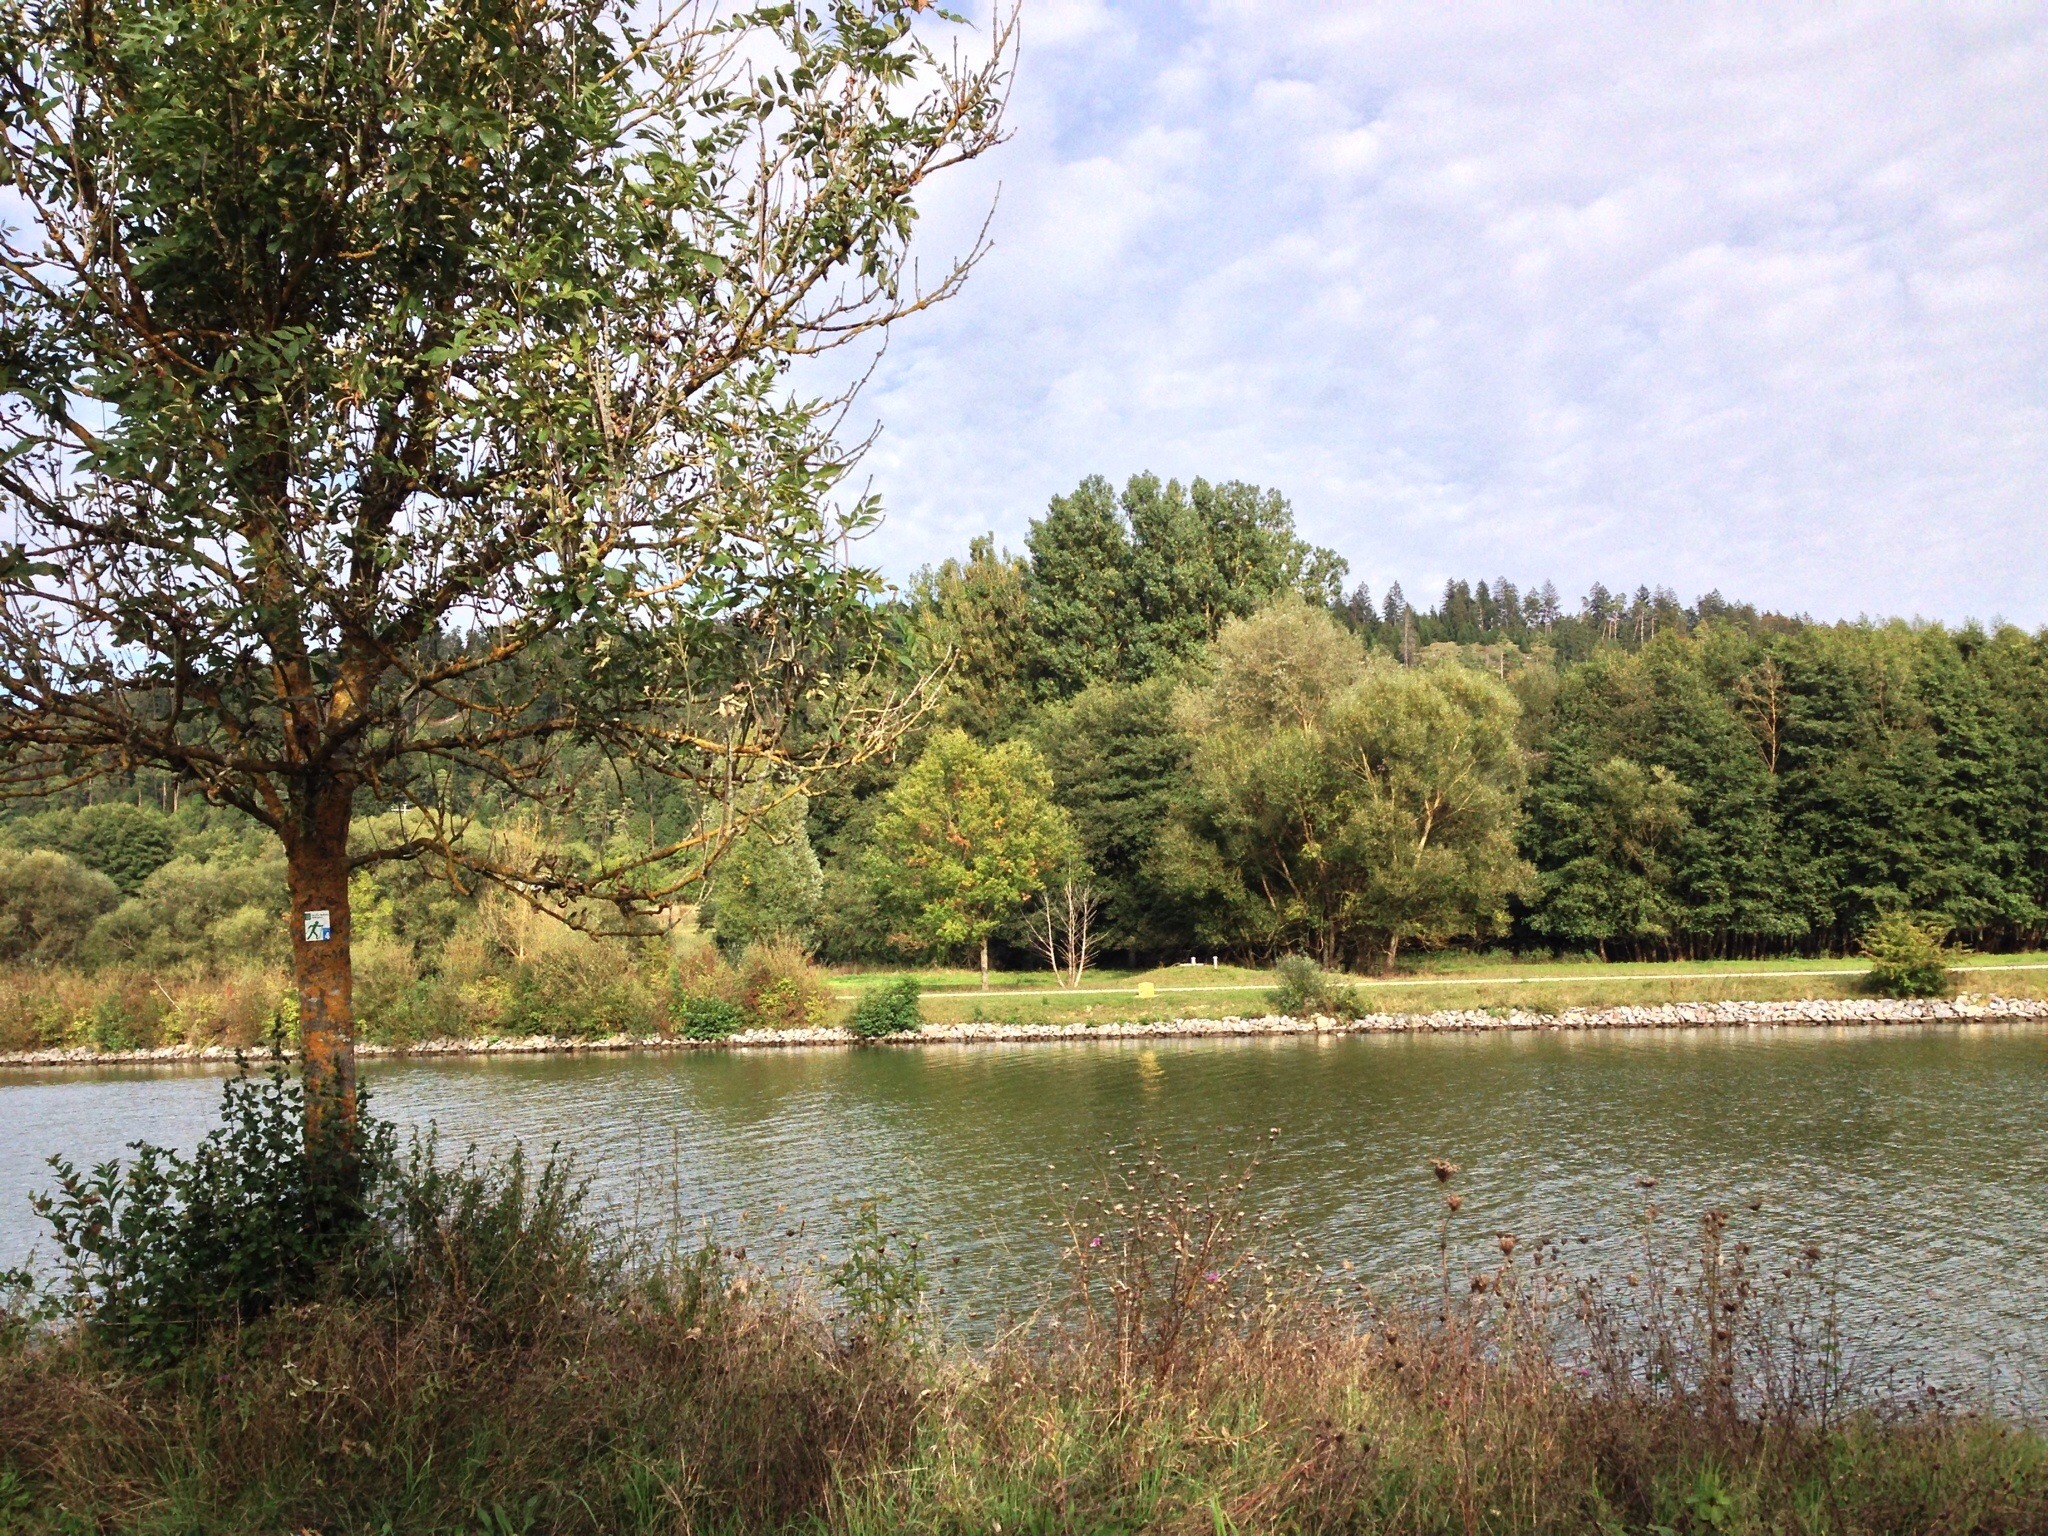
landscape, tree, water, marsh, winter, sky, sun, lake, river, pond, blue, reservoir, body of water, trees, sunny, clouds, danube, wetland, floodplain, loch, ecosystem, fish pond, upper palatinate, bayou